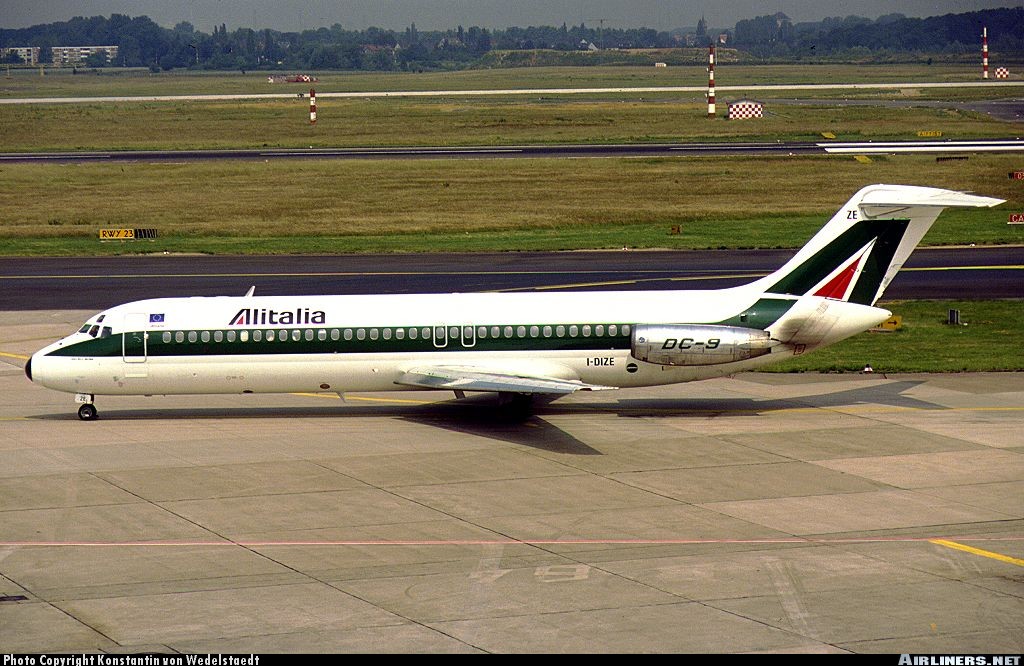
Vehicle type: Planes